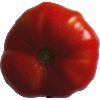
Label: Tomato 3